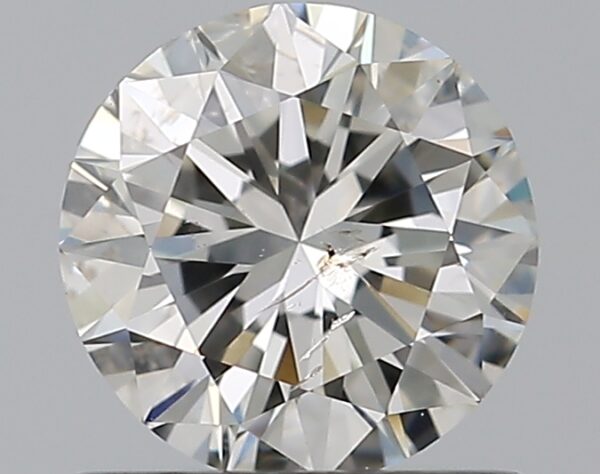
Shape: round
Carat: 0.7
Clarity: SI2
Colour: I
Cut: VG
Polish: EX
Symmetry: VG
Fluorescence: N
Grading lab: GIA
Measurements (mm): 5.6 x 5.67 x 3.52